Lillydale Lake

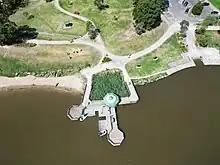
A pier at Lillydale Lake

Areas of Lilydale township are low-lying and susceptible to flooding from the Olinda Creek.